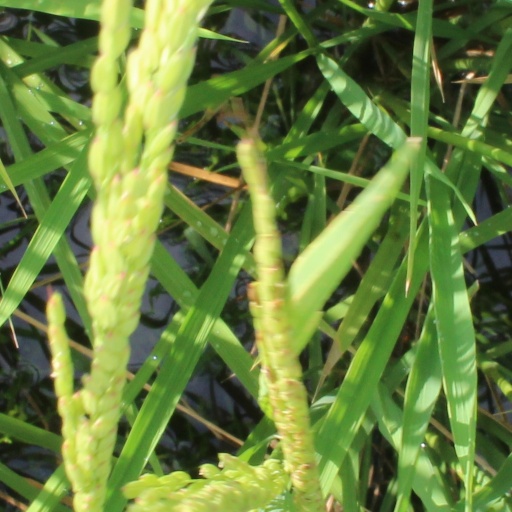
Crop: rice